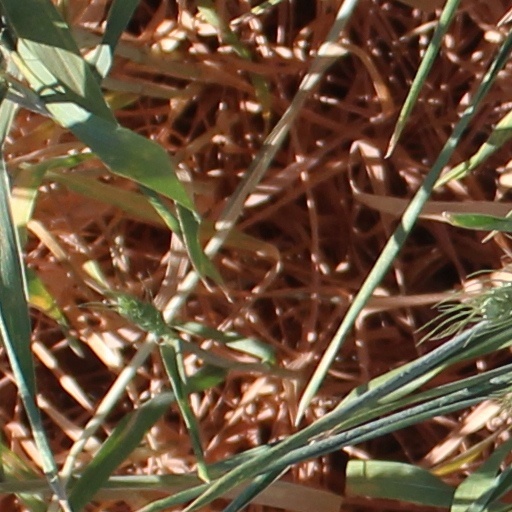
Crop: wheat